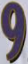
Number: 9